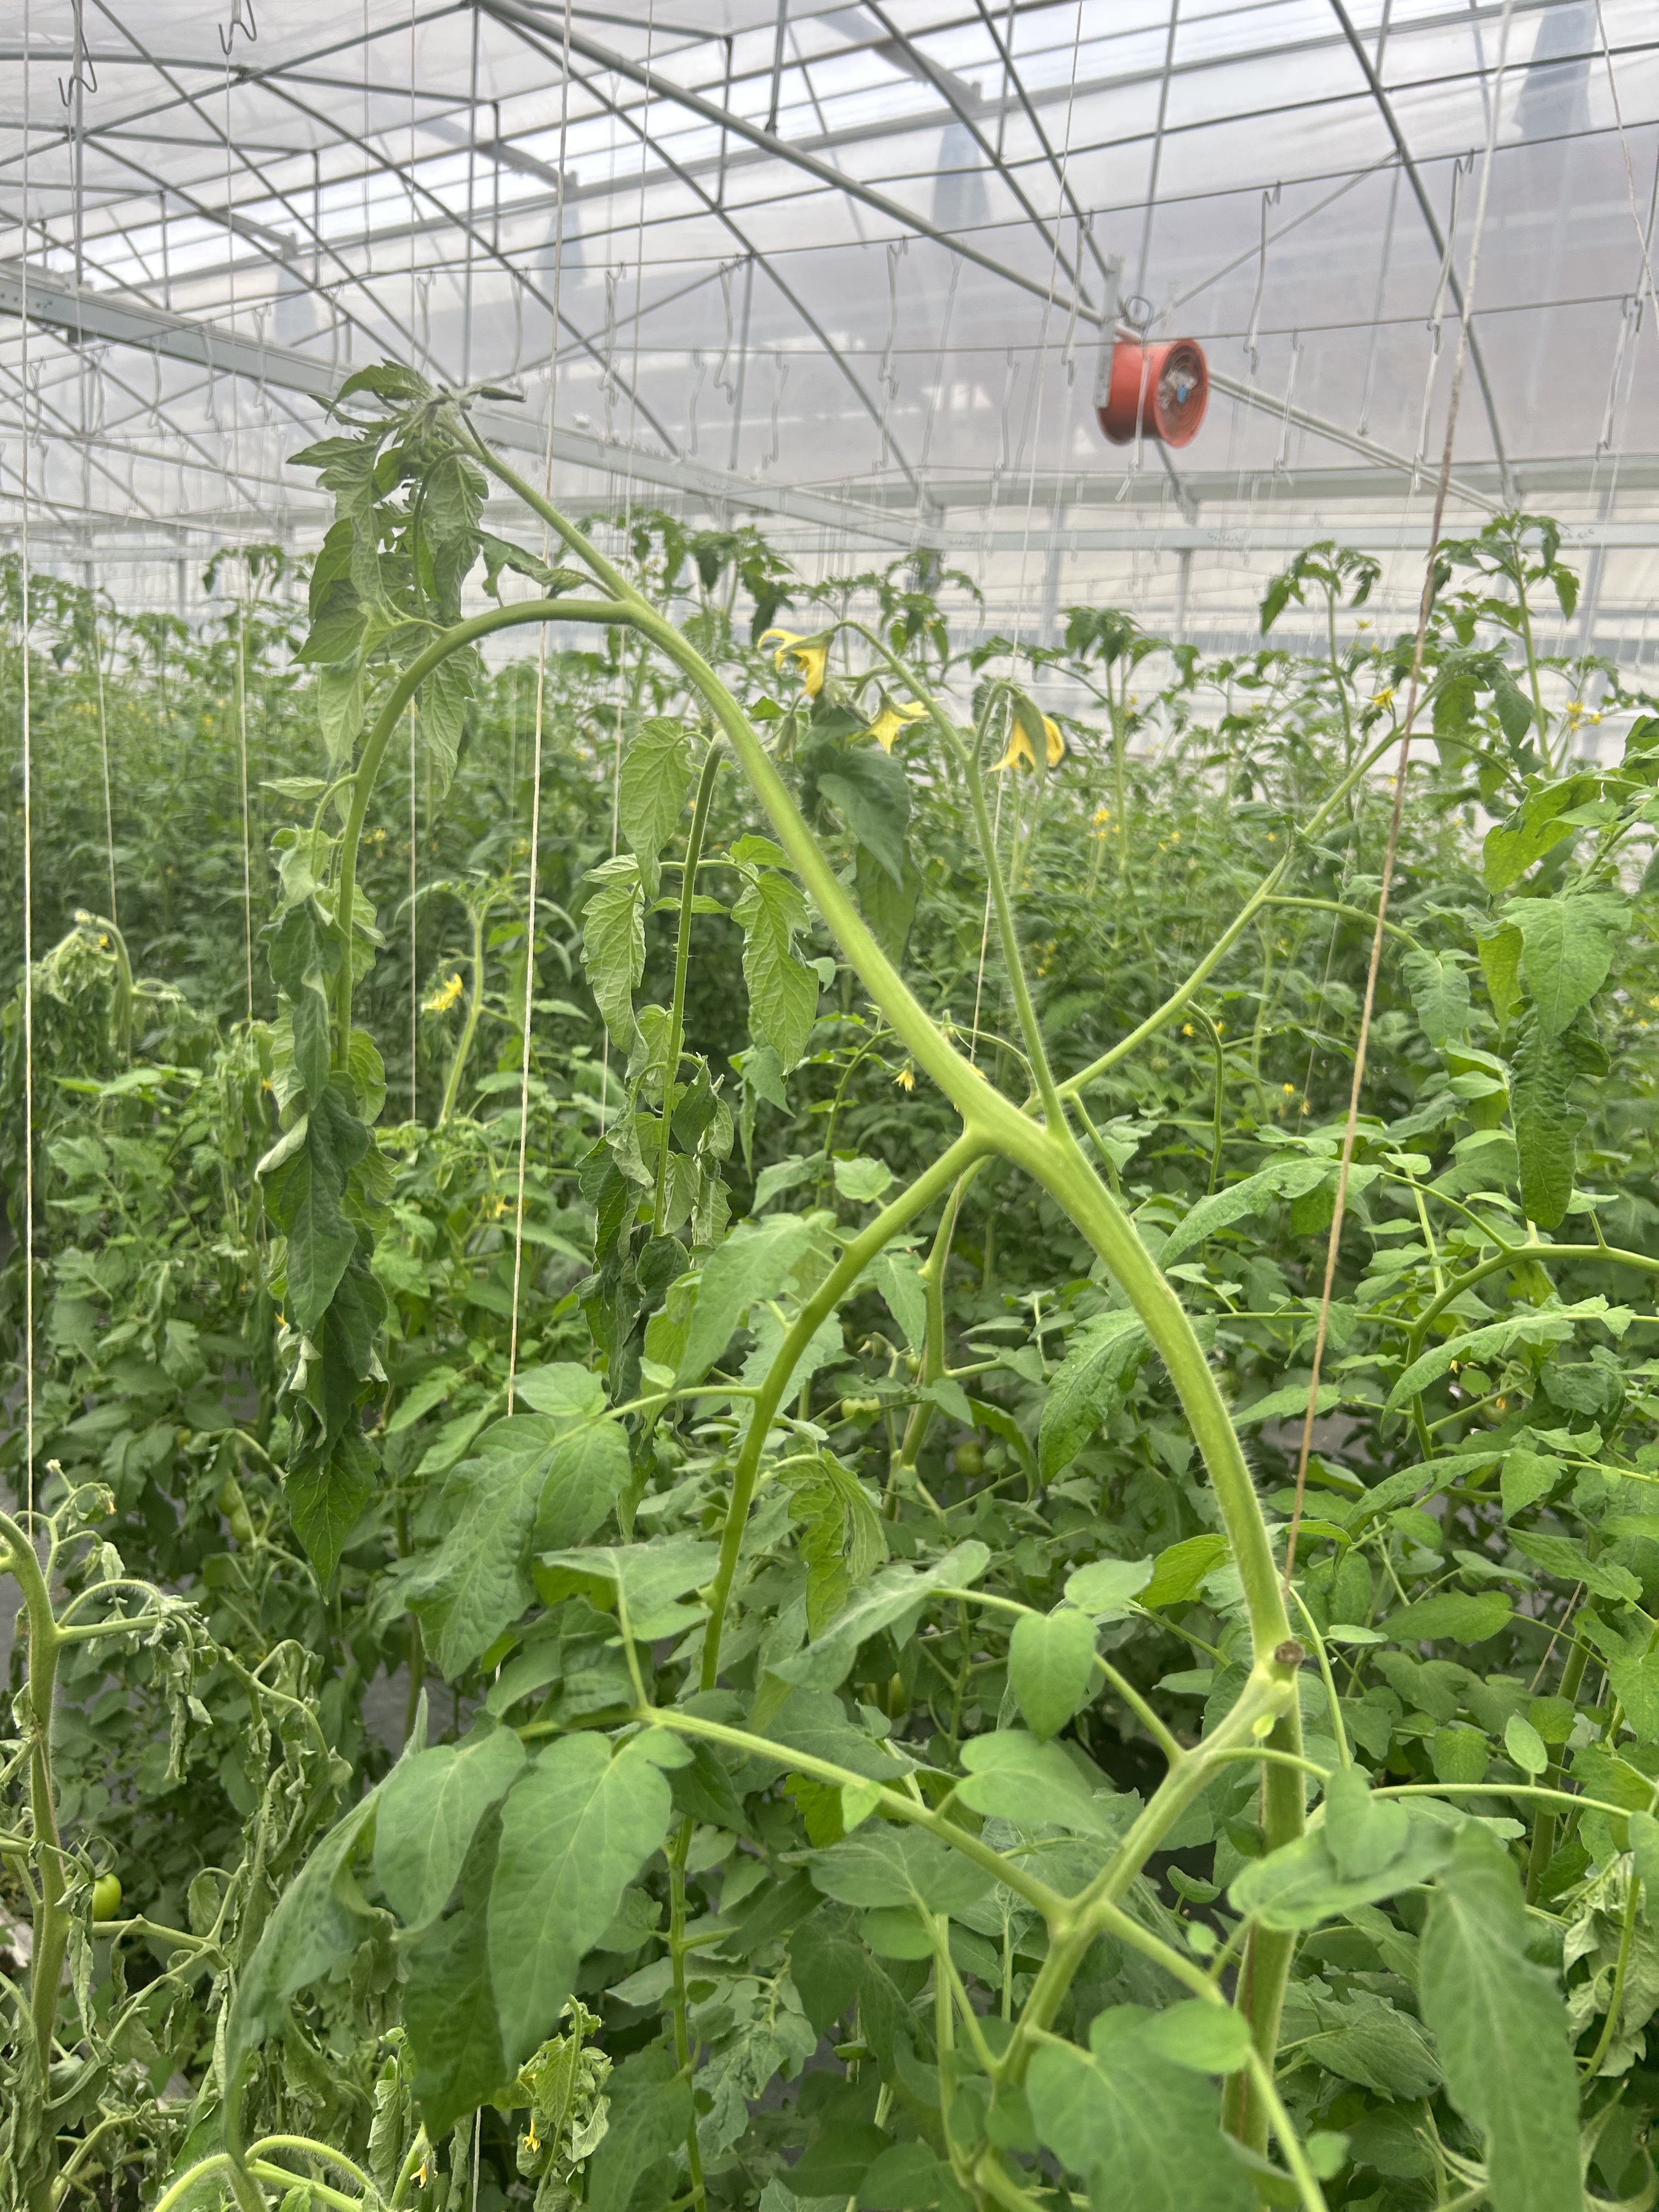
Disease: Wilt